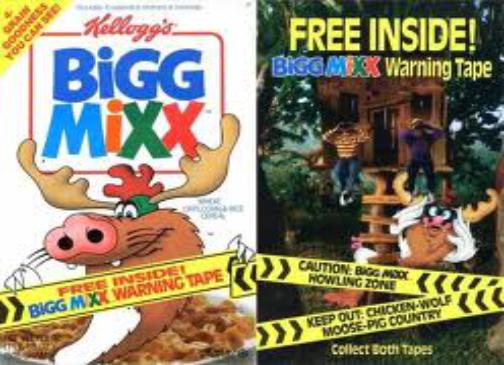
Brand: Bigg Mixx
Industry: Food